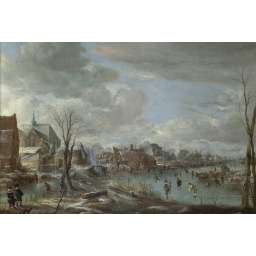
Neer, Aert van der  - A frozen river with skaters and golfers near a village  - 1644